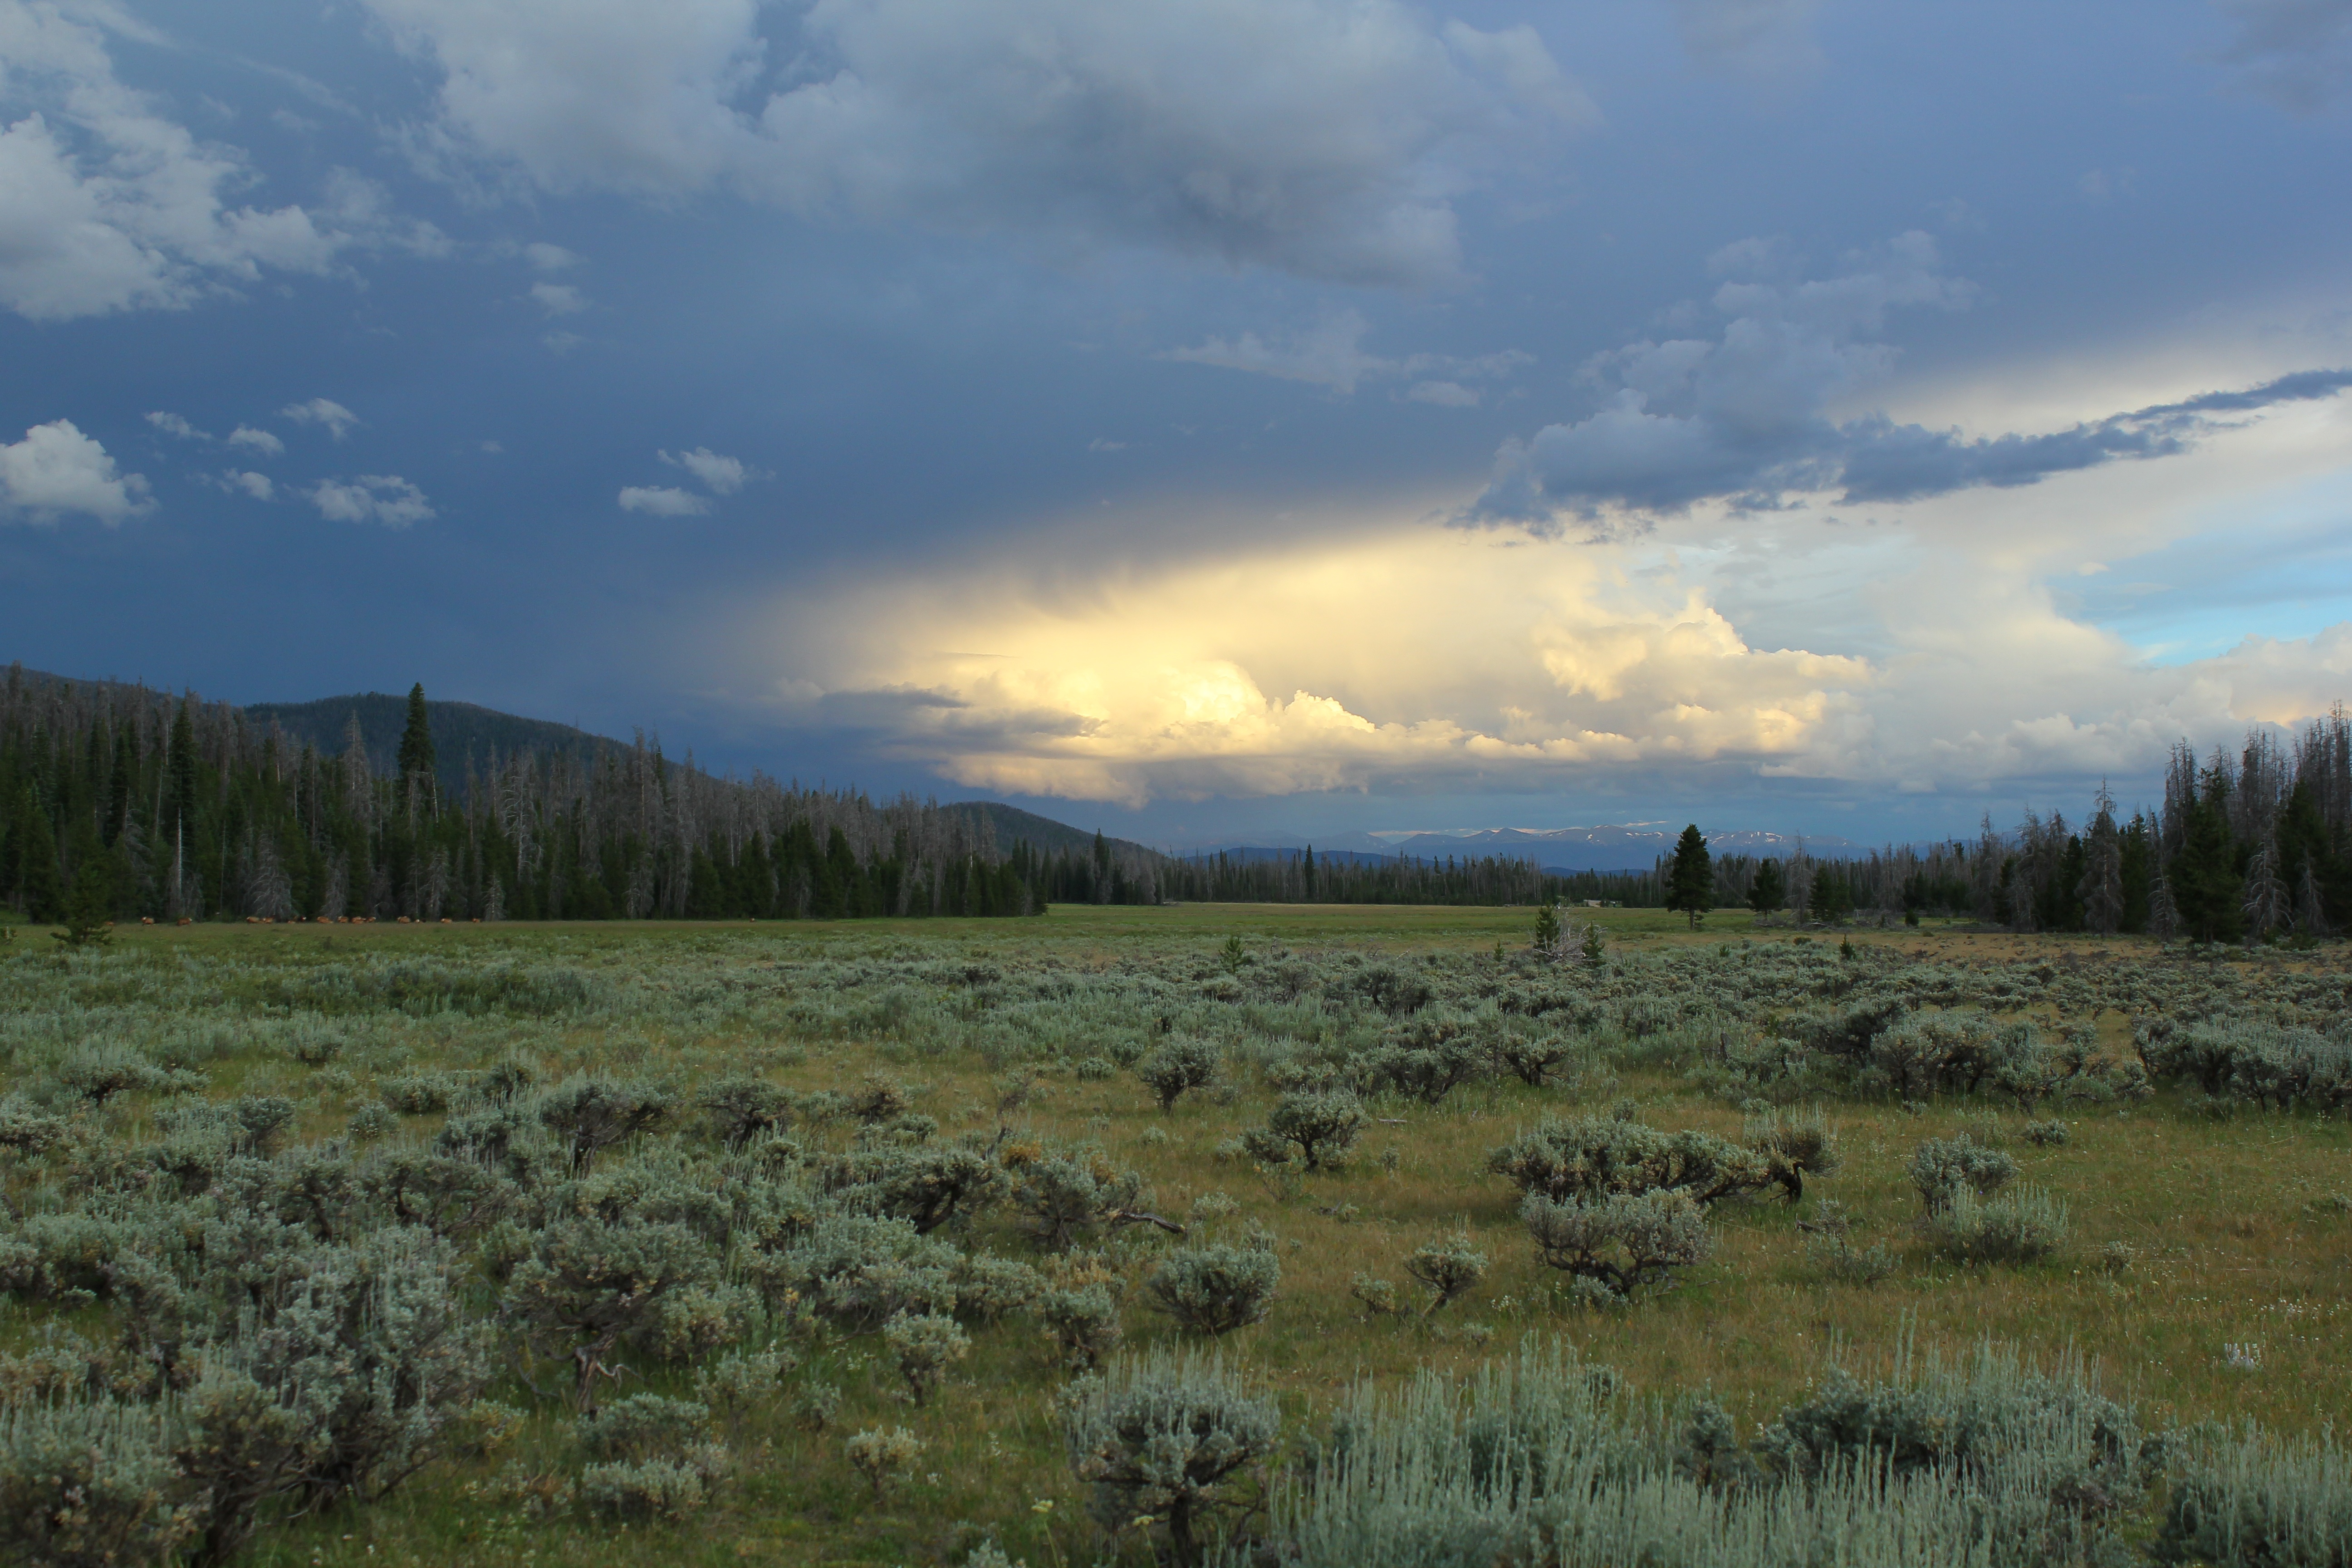
landscape, grass, marsh, wilderness, mountain, cloud, field, meadow, prairie, hill, pasture, savanna, plain, grassland, wetland, bog, plateau, habitat, loch, ecosystem, tundra, steppe, rural area, natural environment, atmospheric phenomenon, grass family, ecoregion